Zach Gage

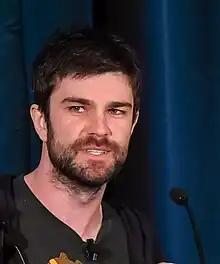
Gage at the 2018 Game Developers Conference

Zach Gage (born 1985) is an independent video game programmer and designer based in New York City. He is known for his iOS games, including "SpellTower".